Jasper McLevy

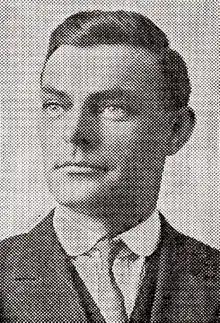
Portrait of Mayor Jasper McLevy from the 1936 convention program of the Socialist Party

In the early 1930s, Bridgeport, an industrial city in southern Connecticut, was plagued by corruption and hard hit by the Great Depression. In 1931, voters had ousted the incumbent Republican mayor for Democrat Edward Buckingham and McLevy only lost by a couple thousand votes. By 1933, dissatisfaction had spread to both parties and McLevy trounced the competition, bringing along a Socialist majority on the Board of Aldermen, Bridgeport's city council. While people familiar with local politics had seen the writing on the wall in the 1931 results, the national media was astonished to find the Socialists in control in a New England city.